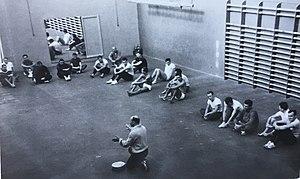
Jean Le Boulch (Monsieur ""Tambour"") en action"
Jean Le Boulch est un professeur d'éducation physique, médecin et fondateur de la psychocinétique, né le 28 janvier 1924 à Lambézellec et mort le 27 mai 2001 à Dinard. Il fait partie des grands théoriciens de l'éducation physique et sportive contemporaine avec Robert Mérand et Pierre Parlebas.